Oestrich-Winkel

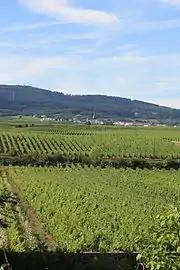
Weingut H. T. Eser in Oestrich-Winkel

Oestrich-Winkel is characterized by winegrowing. The following places are cultivated: